Trinidad High School (Colorado)

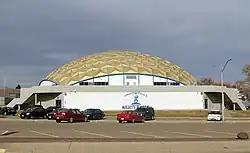
The school's Donnelly Gym

Trinidad High School is a public high school located in Trinidad, Colorado.